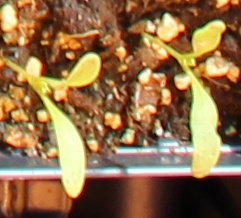
Label: Sugar beet